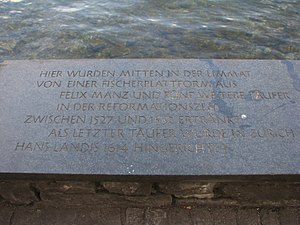
Felix Manz
Mindetavle for Felix Manz og andre døbere, der blev dræbt af byens ledelse i Zürich
Felix Manz var medstifter af en anabaptistisk menighed i Zürich, Schweiz, og han var den radikale reformations første martyr. Døbermenigheden i Zürich blev startskud for etableringen af de De Schweiziske Brødre.